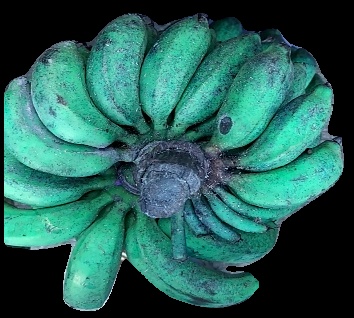
Variety: rasbale
Grade: grade3